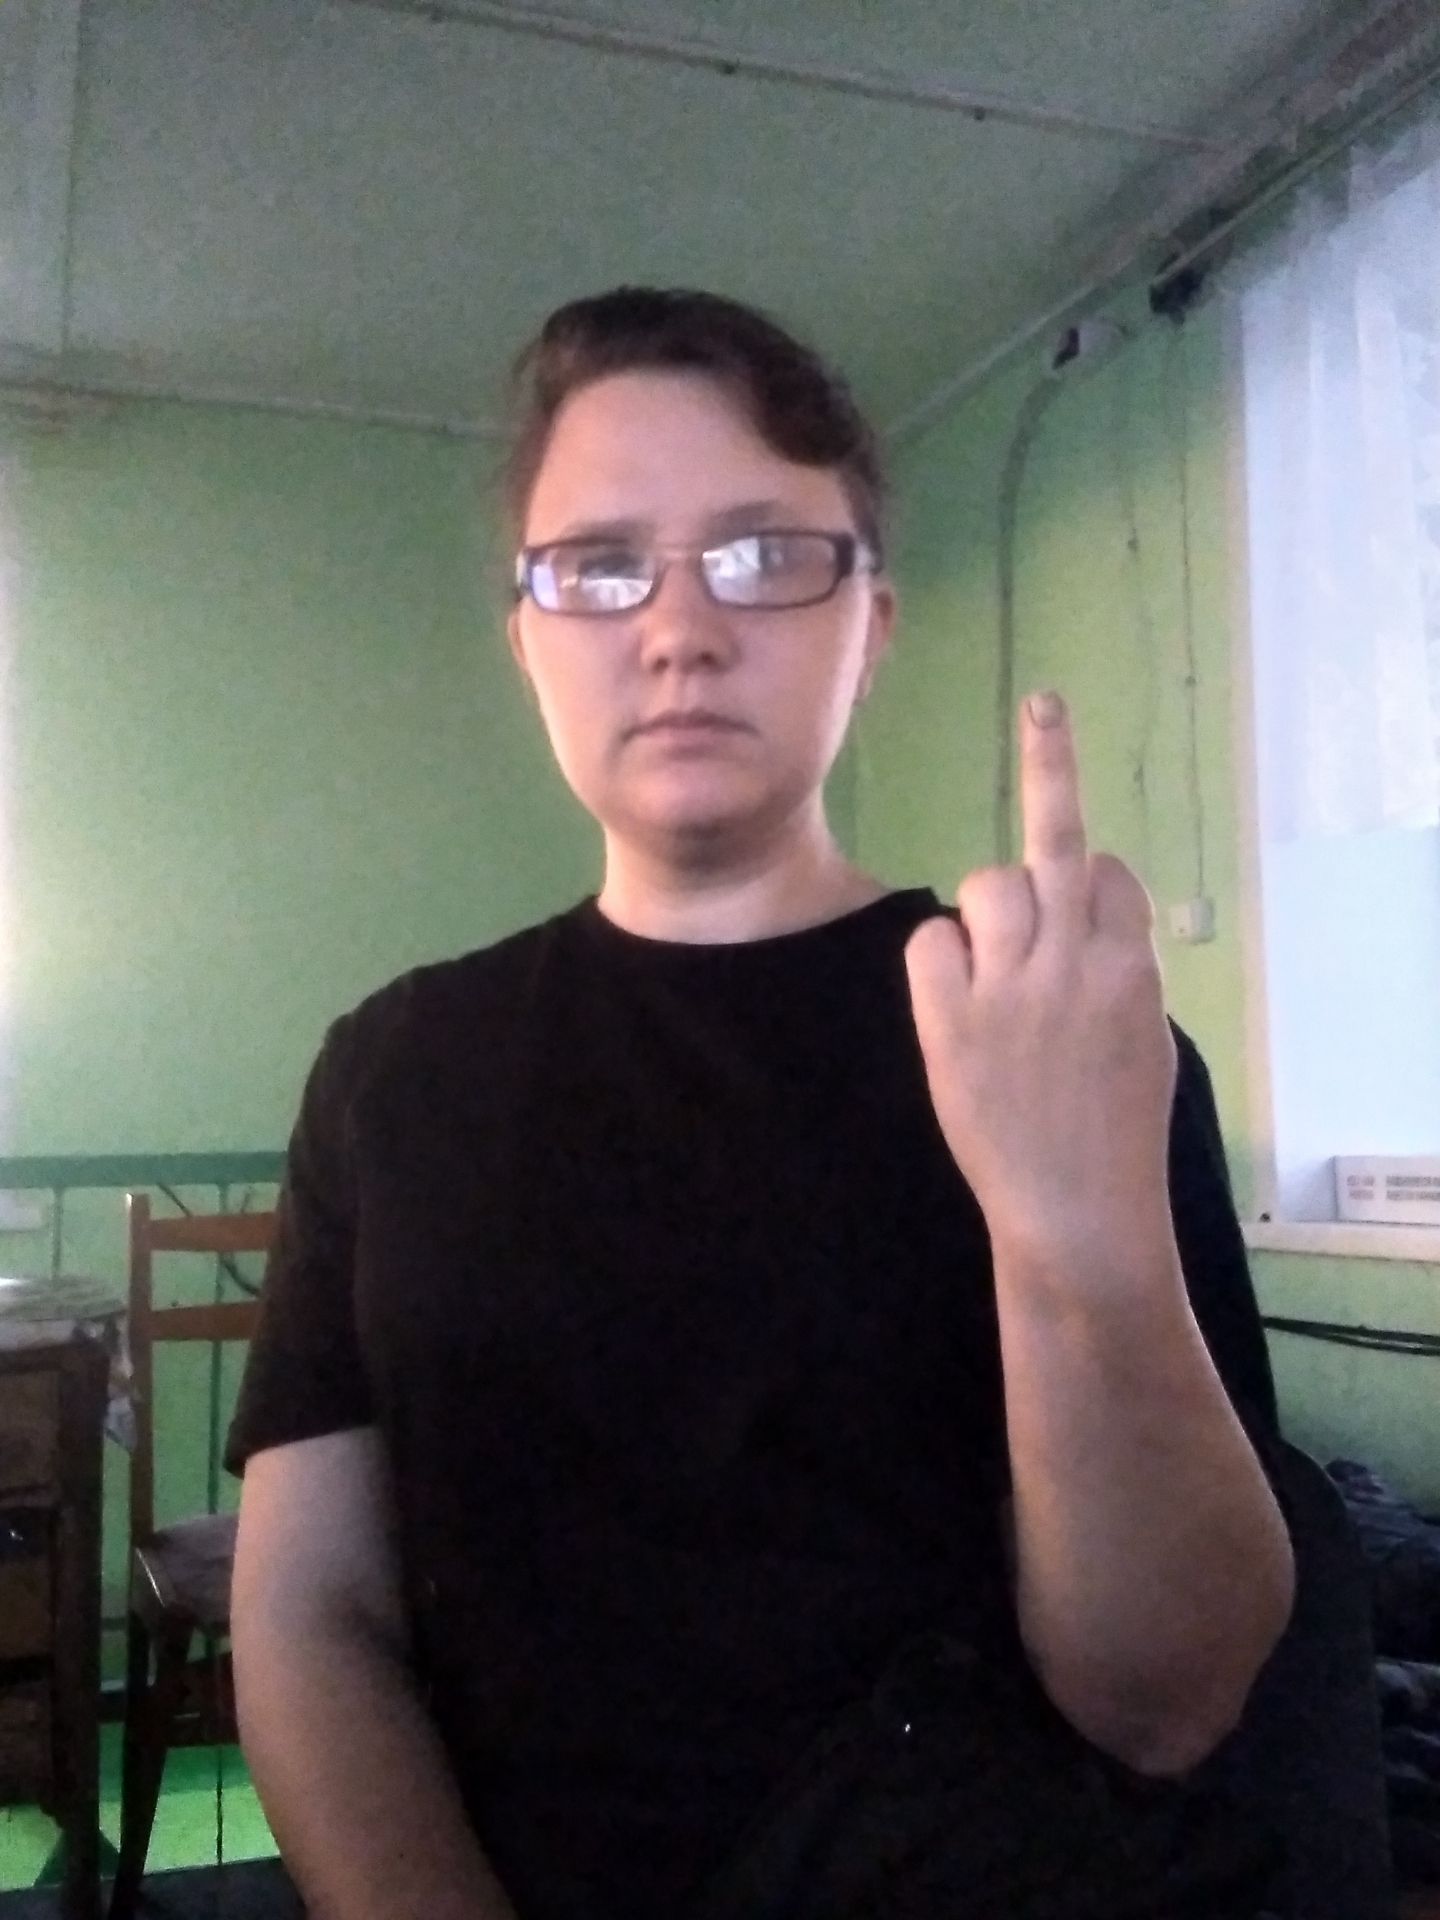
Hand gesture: middle_finger